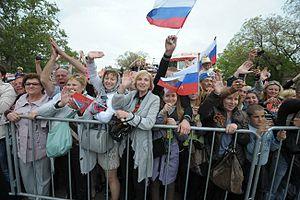
La crise ukrainienne a débuté le 21 novembre 2013 à la suite de la décision du gouvernement ukrainien de ne pas signer l'accord d'association entre l'Ukraine et l'Union européenne.